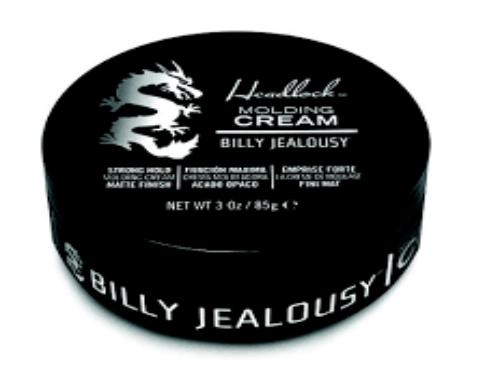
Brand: Billy Jealousy
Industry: Necessities